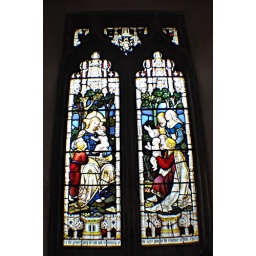
In the North wall of St Laurence church in Blackmore, Essex, England.